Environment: real
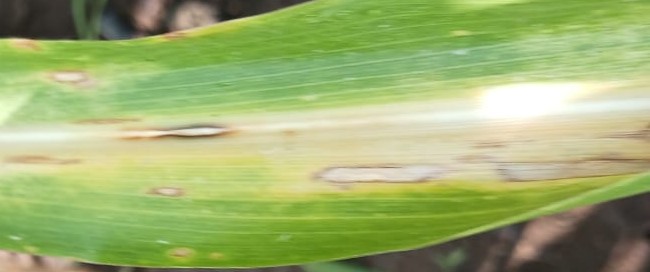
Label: nitrogen_deficiency